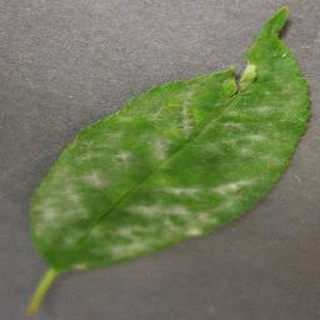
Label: cherry_powdery_mildew